Fossil fuel phase-out

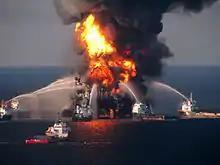
The 2010 Deepwater Horizon oil spill discharges .

Crude oil is refined into fuel oil, diesel and petrol. The refined products are primarily for transportation by conventional cars, trucks, trains, planes and ships. Popular alternatives are human-powered transport, public transport, electric vehicles, and biofuels. The IISD has suggested a plan for oil and gas phase-out, but OPEC has called it a fantasy.